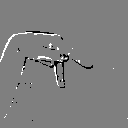
ASL letter: p